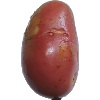
Label: Potato Red Washed 1